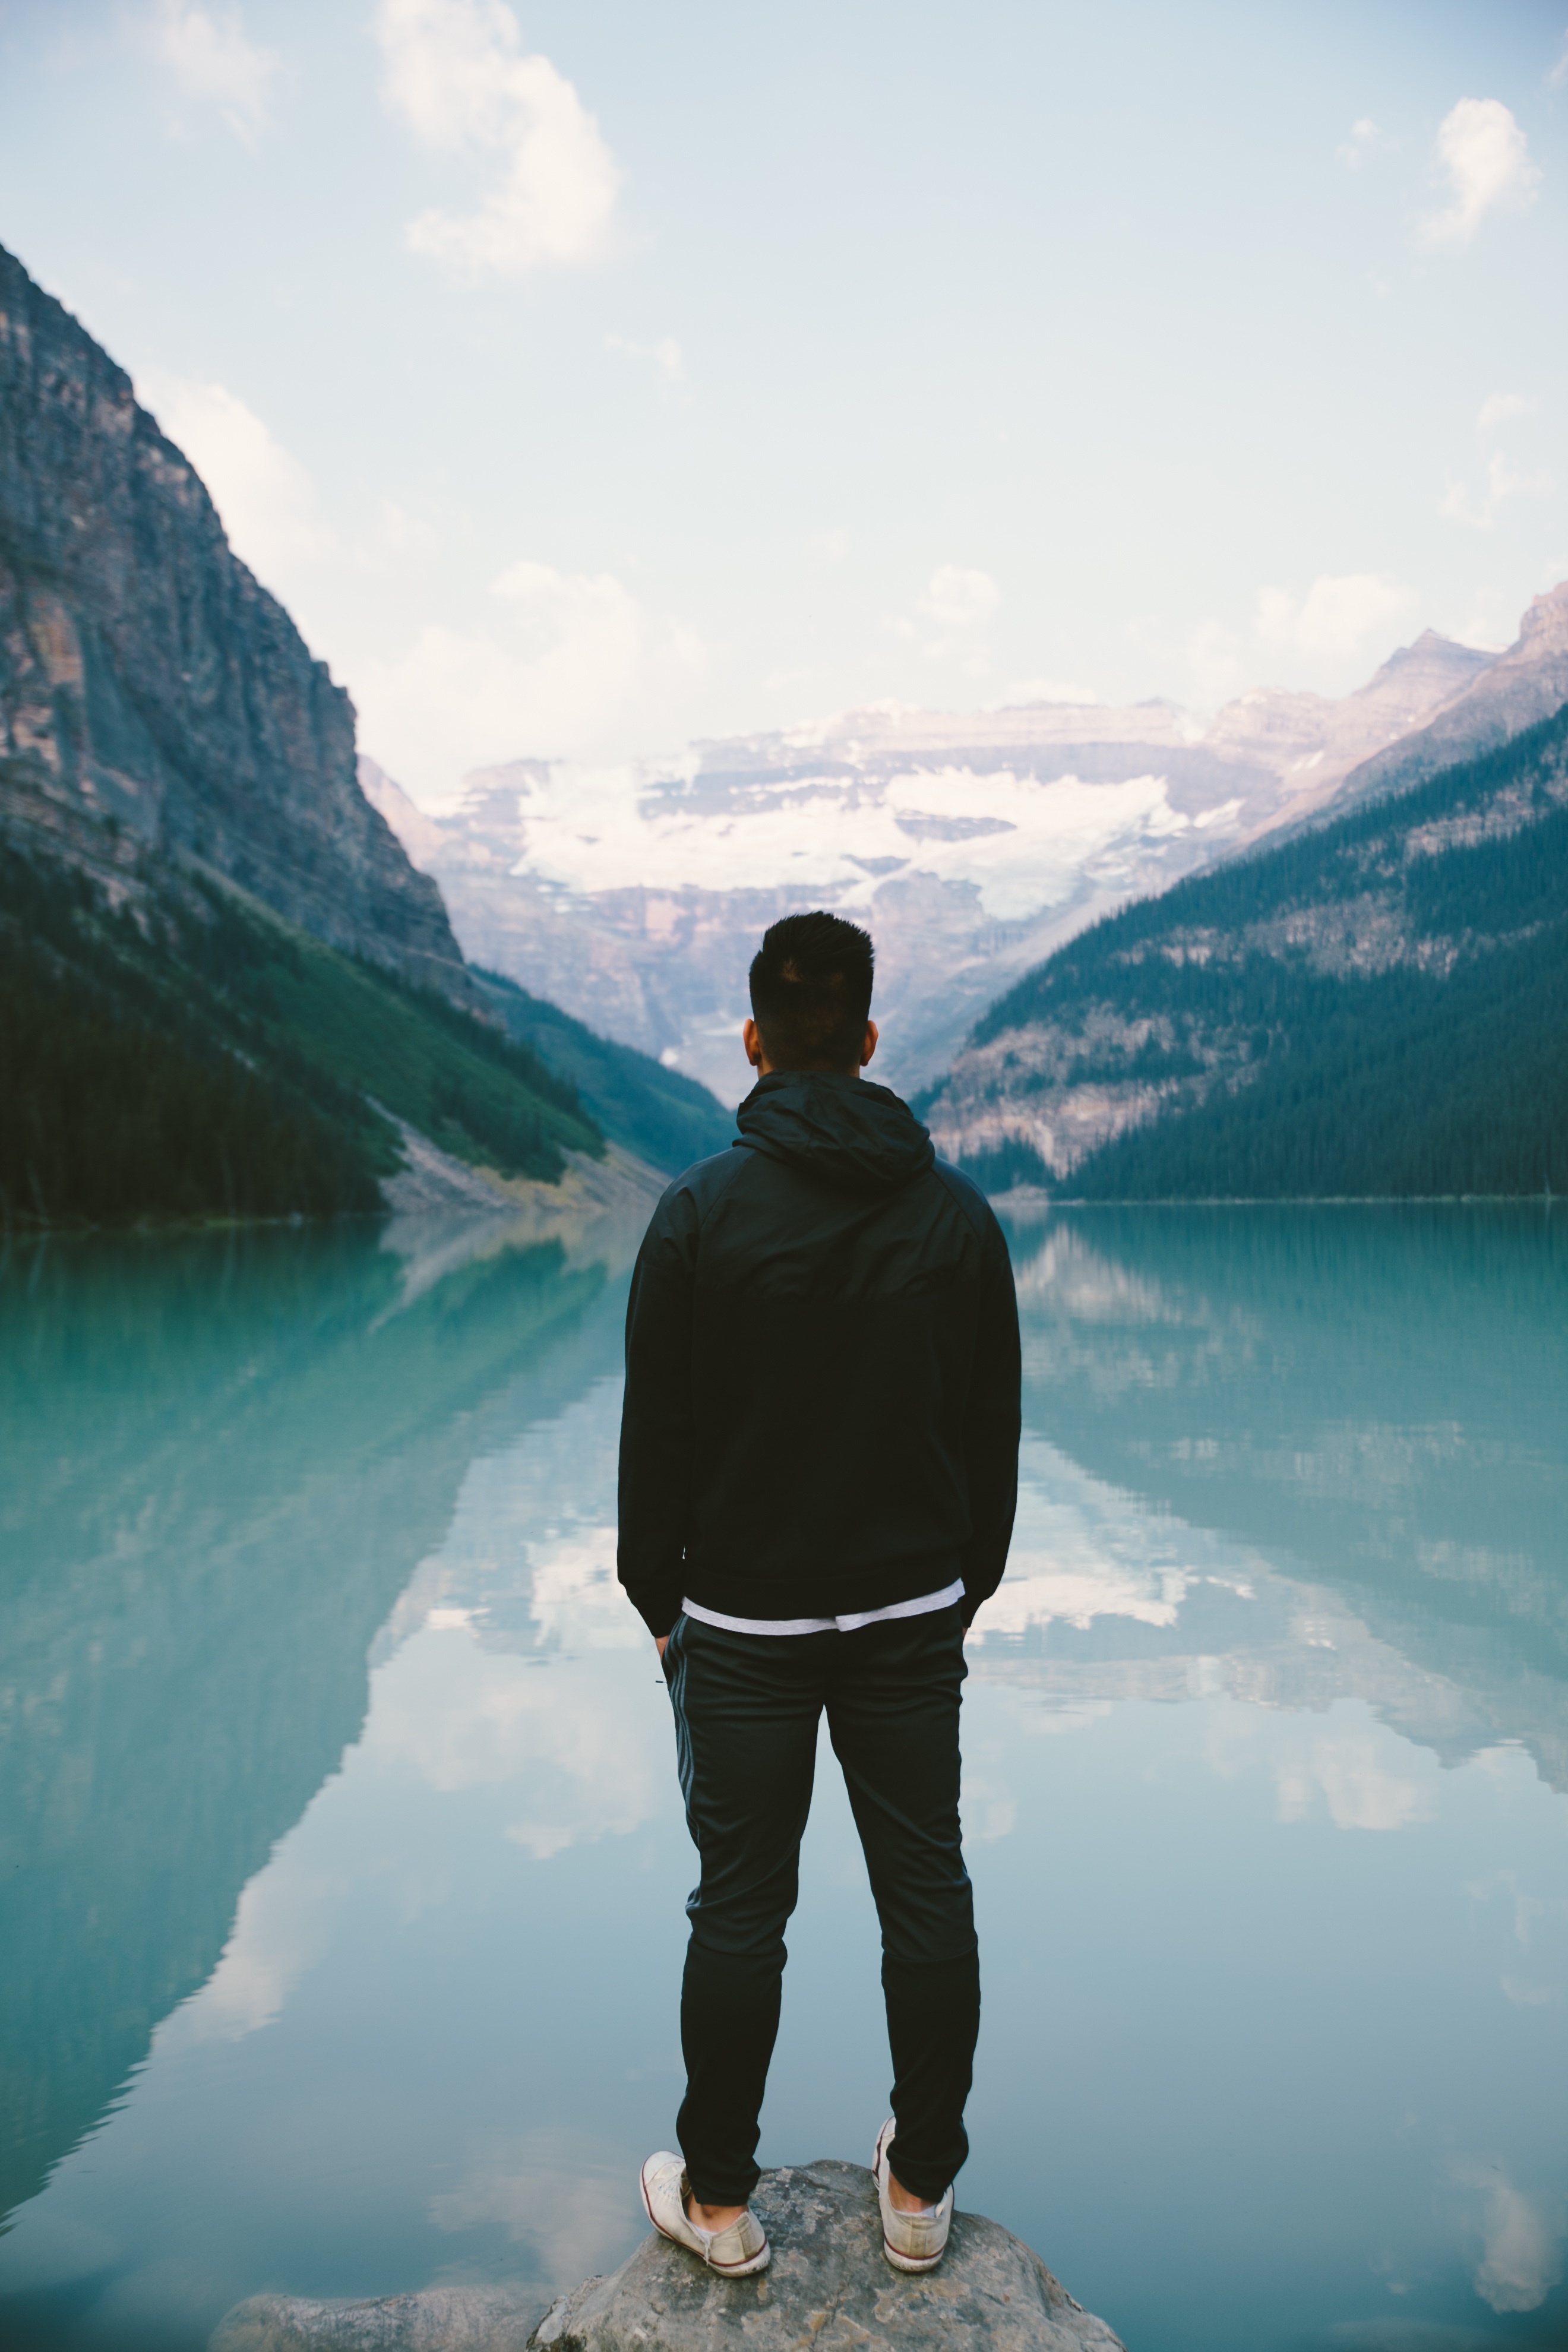
man, sea, water, rock, walking, mountain, snow, winter, sky, lake, adventure, mountain range, vacation, hiker, standing, reflection, bay, blue, fjord, back, mountains, landform, geographical feature, mountainous landforms, glacial landform, royalty free images